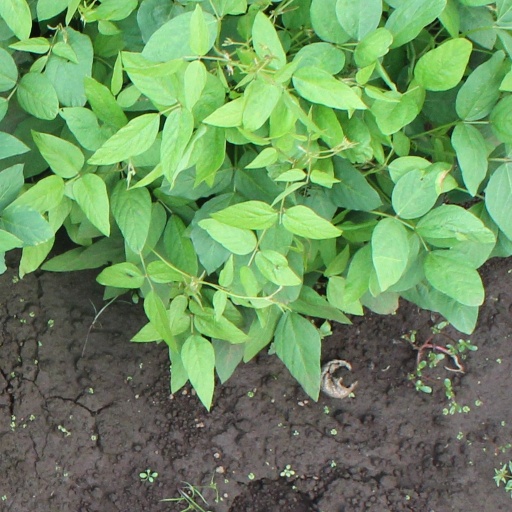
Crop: soybean